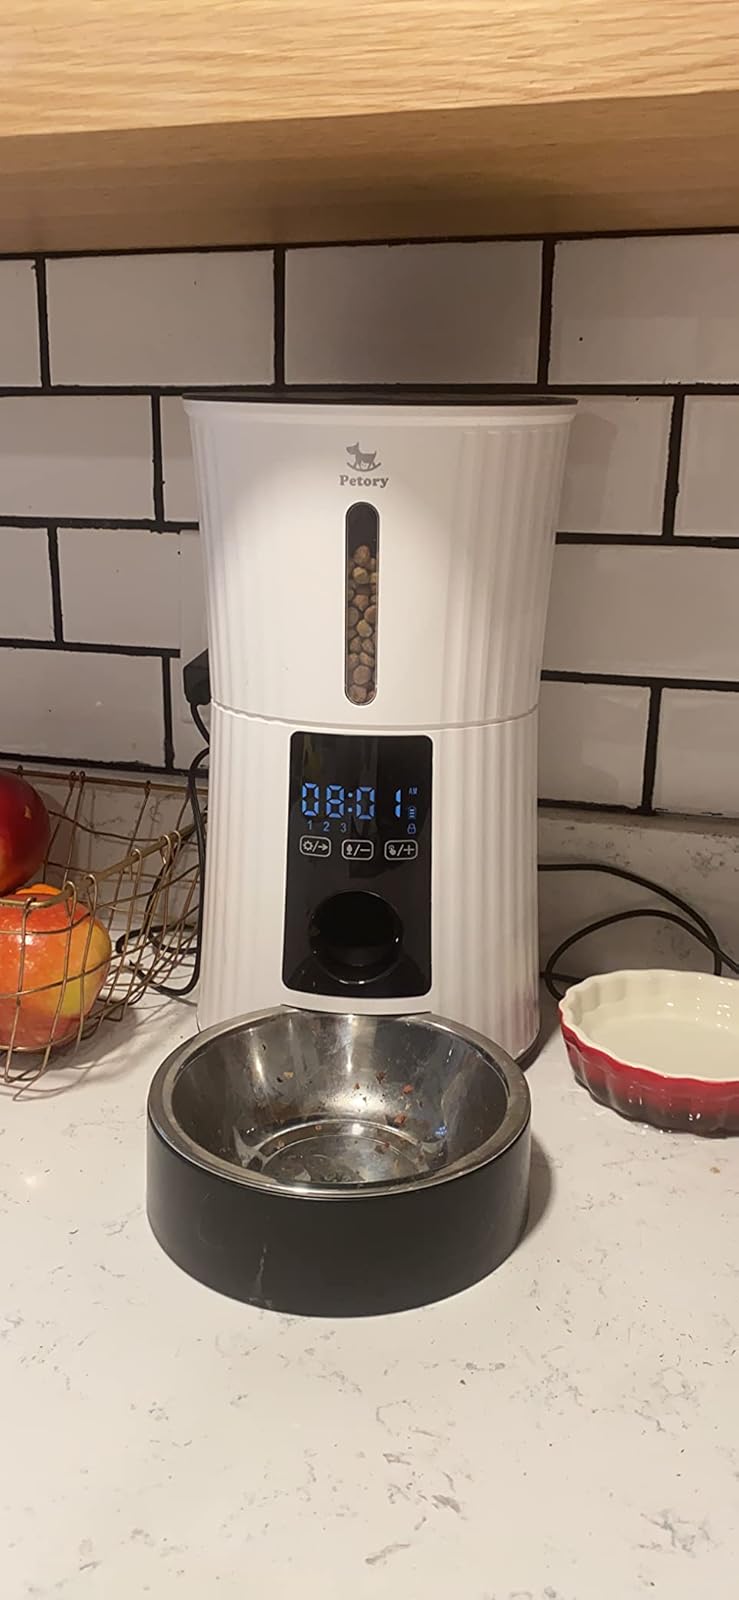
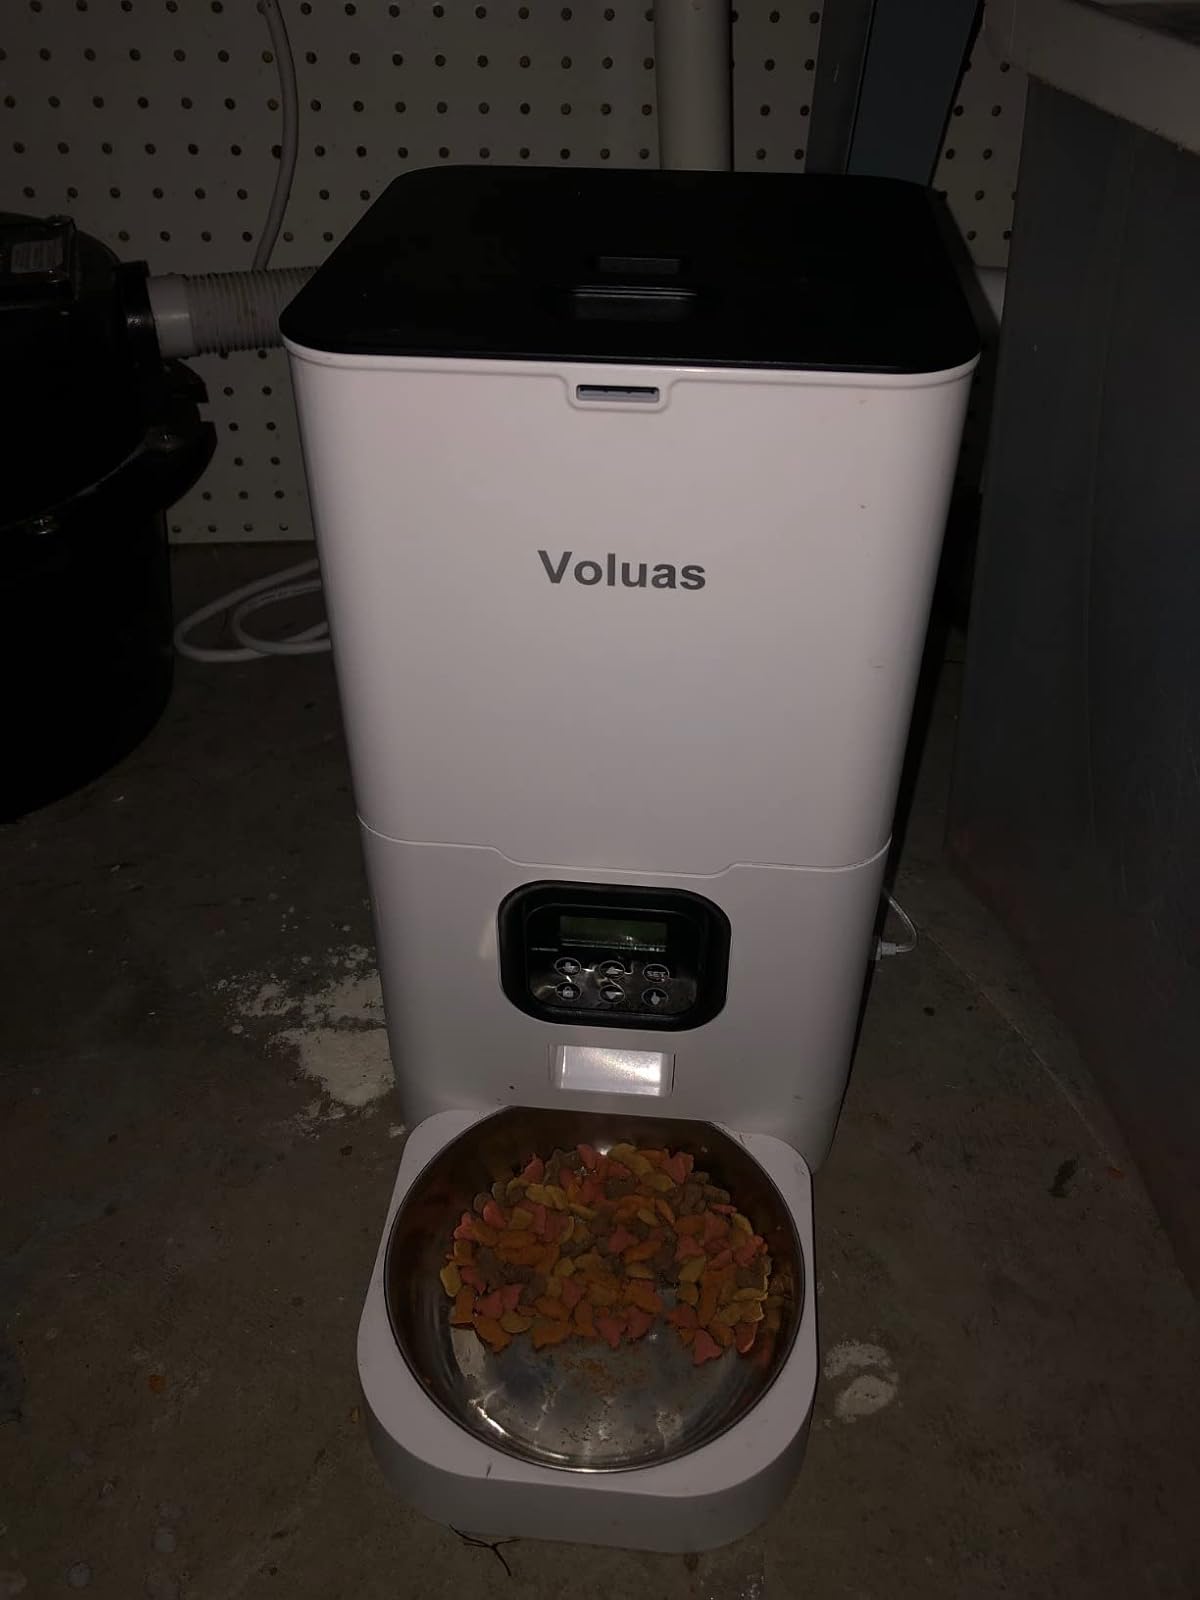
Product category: items_feeder
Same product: no